Drukken Steps

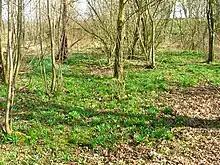
A view of the bluebell woodlands at Higgins Plantation

During the years 1781–82 Robert Burns lived in Irvine, During this time he took regular walks into the Eglinton Woods via the old Irvine to Kilwinning toll road and the Drukken (Drunken) Steps and back via the site of the old Saint Brides or Bryde's Well at Stanecastle.